What to Expect When You're Expecting (film)

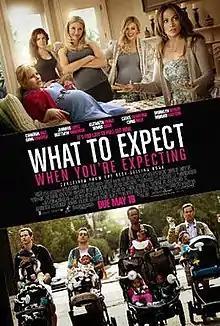
Theatrical release poster

What to Expect When You're Expecting is a 2012 American romantic comedy film directed by Kirk Jones and distributed by Lionsgate. It was written by Shauna Cross and Heather Hach and is based on Heidi Murkoff's 1984 pregnancy guide of the same name. Its story follows the lives of five couples as their lives are turned upside down by the difficulties and surprises of parenthood. It stars Cameron Diaz, Jennifer Lopez, Elizabeth Banks, Chace Crawford, Brooklyn Decker, Ben Falcone, Anna Kendrick, Matthew Morrison, Dennis Quaid, Chris Rock and Rodrigo Santoro.